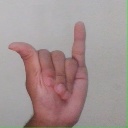
अक्षर: य